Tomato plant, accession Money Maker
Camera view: vertical (180 deg); turntable rotation: 330 degrees
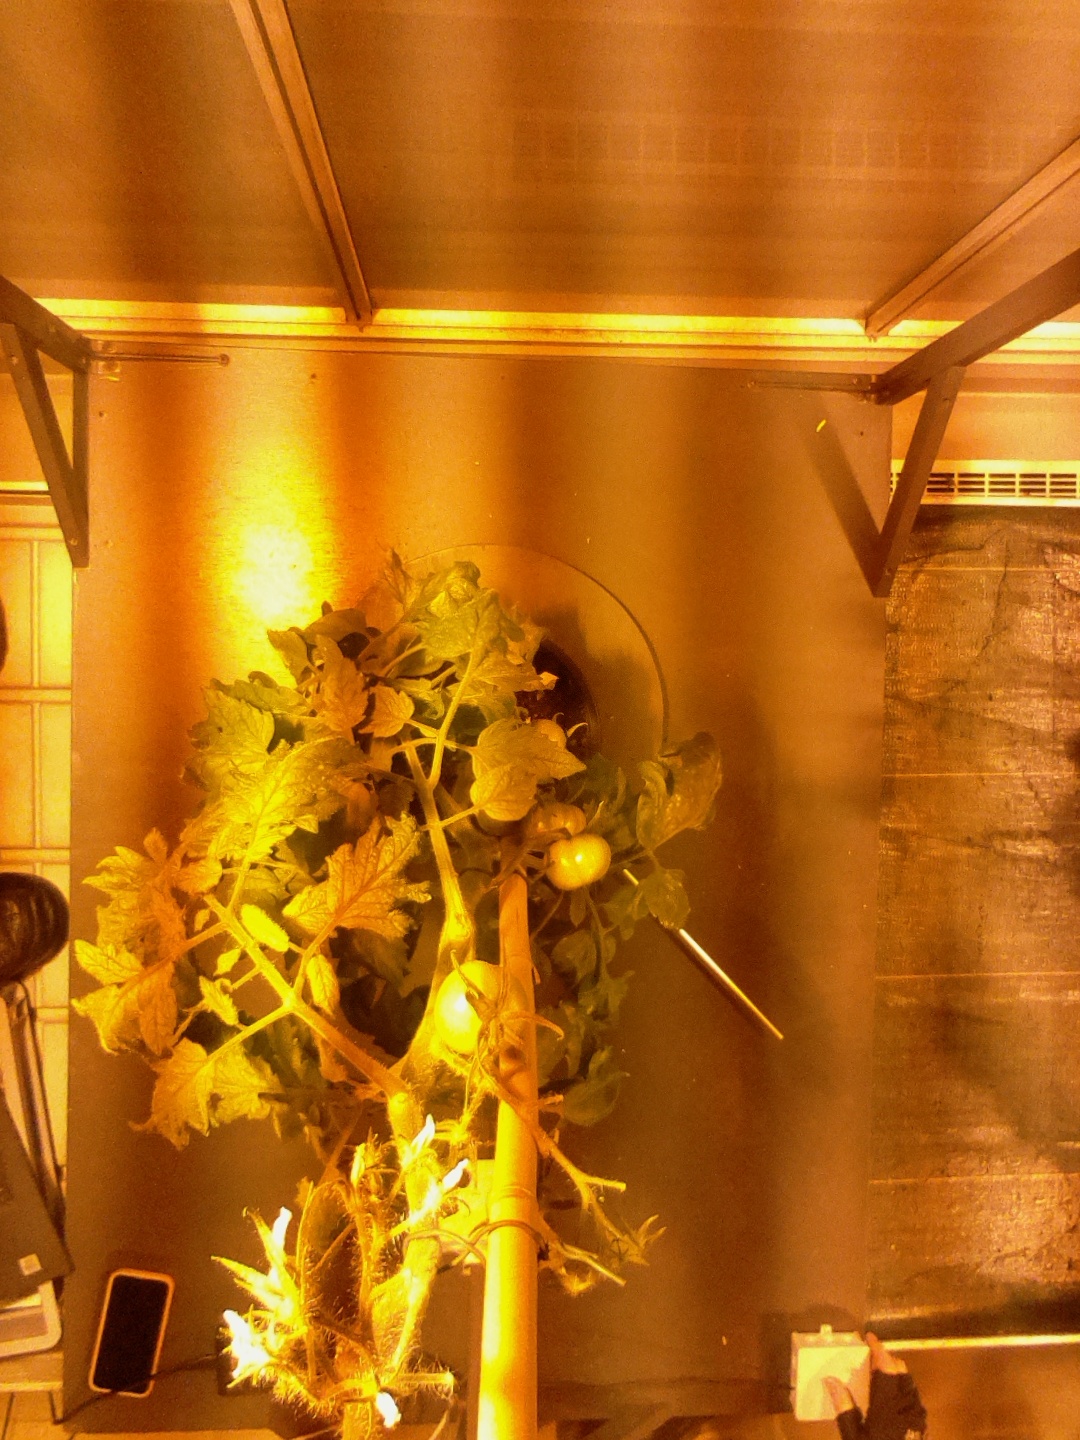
BBCH growth stage 76: 60%-70% of final fruit size